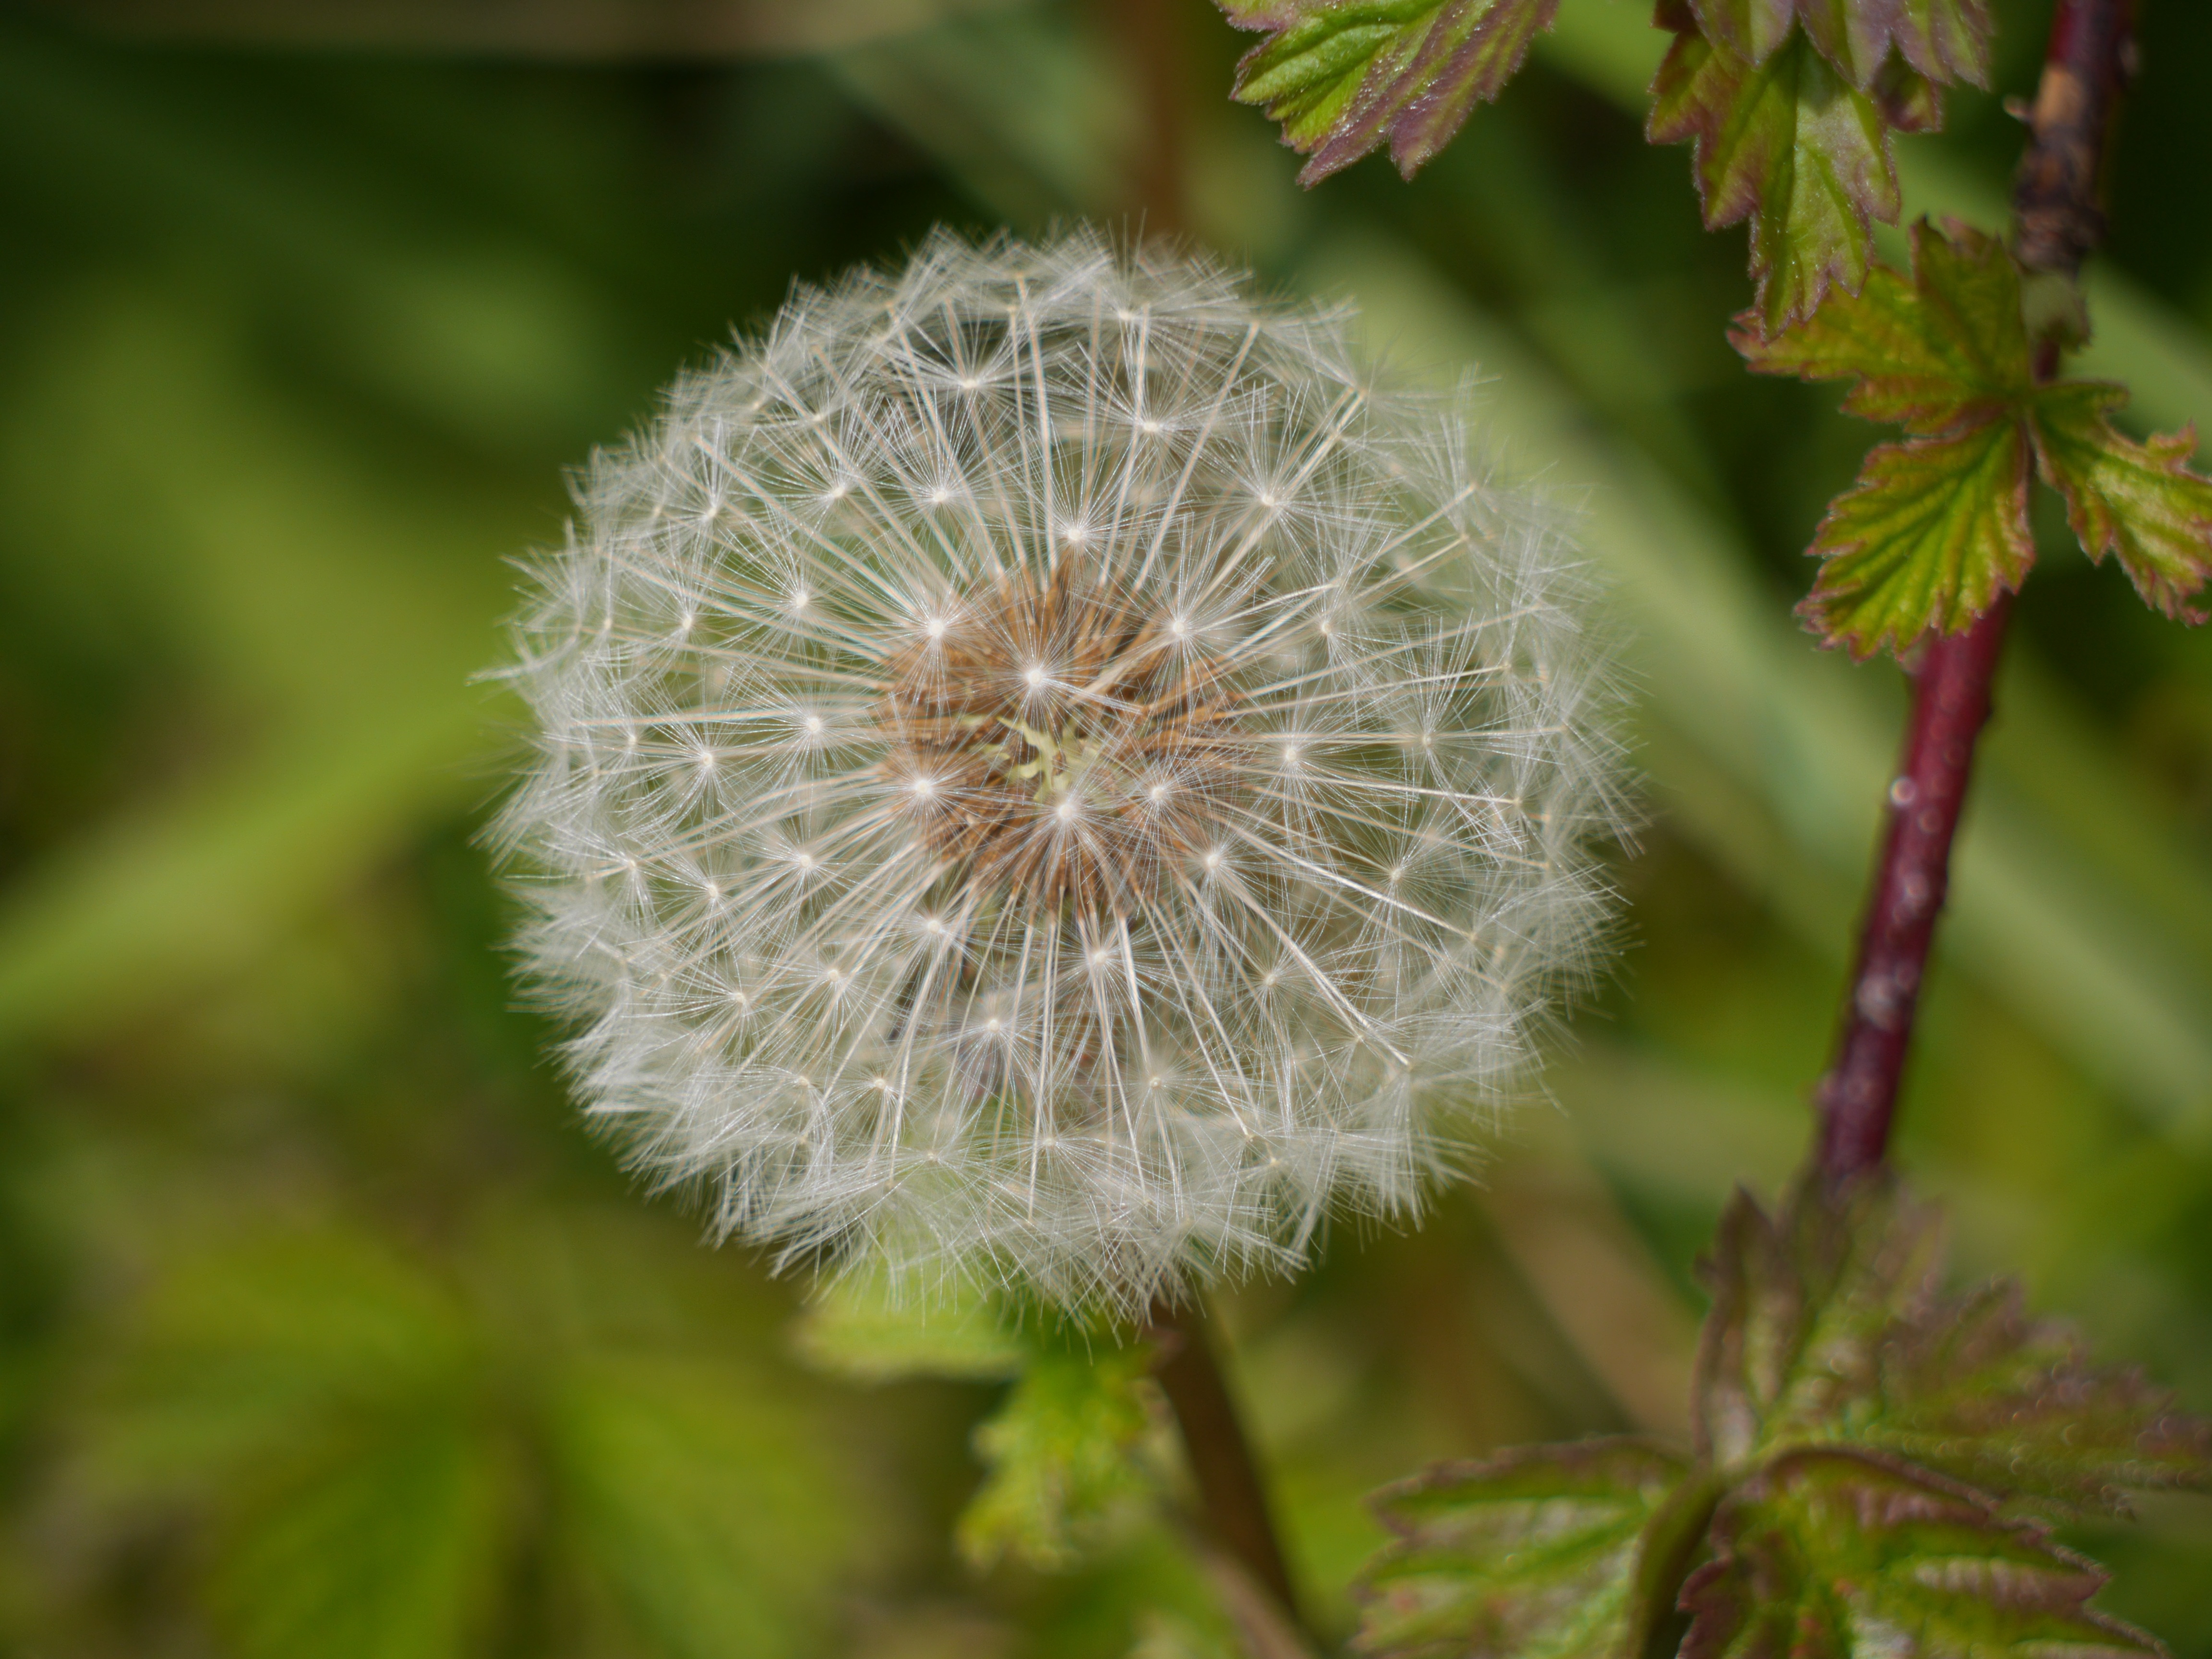
nature, plant, dandelion, leaf, flower, produce, botany, flora, wildflower, close up, seeds, macro photography, flowering plant, windclock, daisy family, plant stem, land plant, thorns spines and prickles